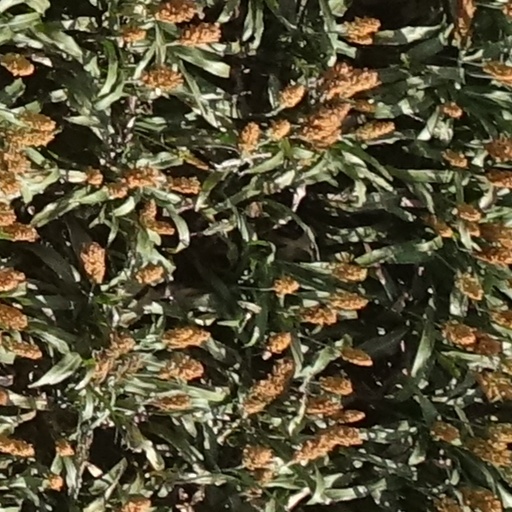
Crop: sorghum